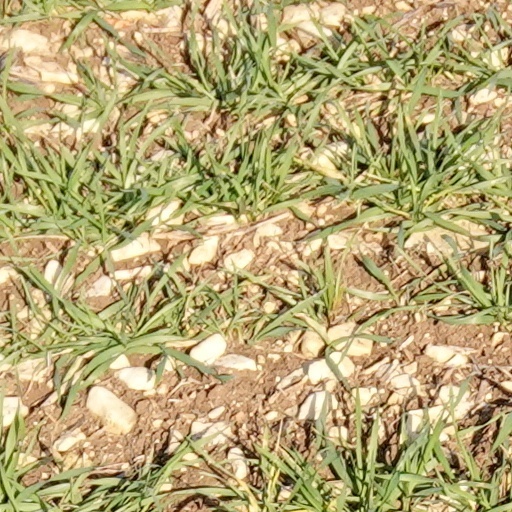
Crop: wheat